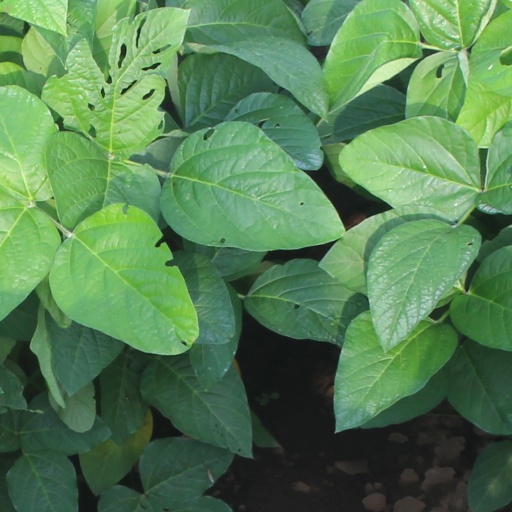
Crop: soybean